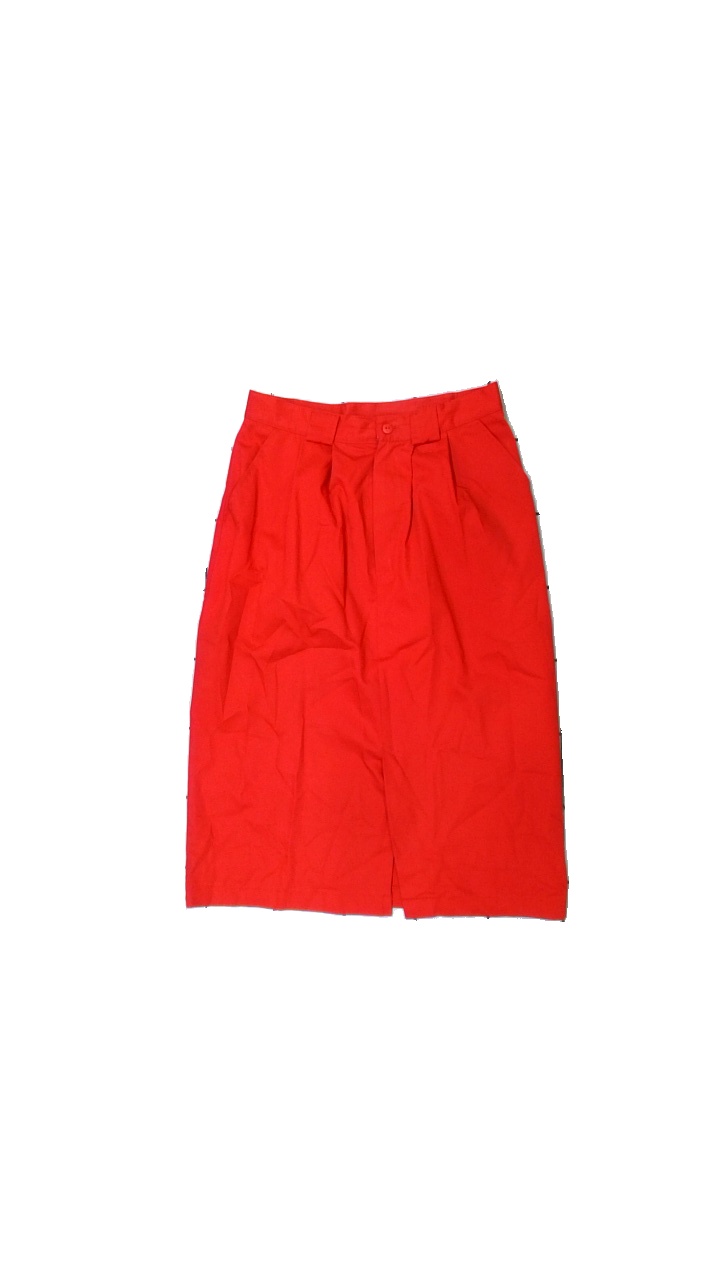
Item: Skirt (Ladies)
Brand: Åhlens
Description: Red vintage skirt
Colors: Red
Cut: Regular
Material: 63% Polyester 37% Cotton
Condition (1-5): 2
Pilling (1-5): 2
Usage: Export
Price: <50